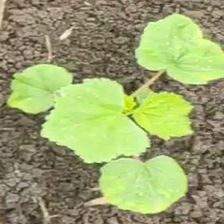
Weed species: Little_Mallow(Malva parviflora)